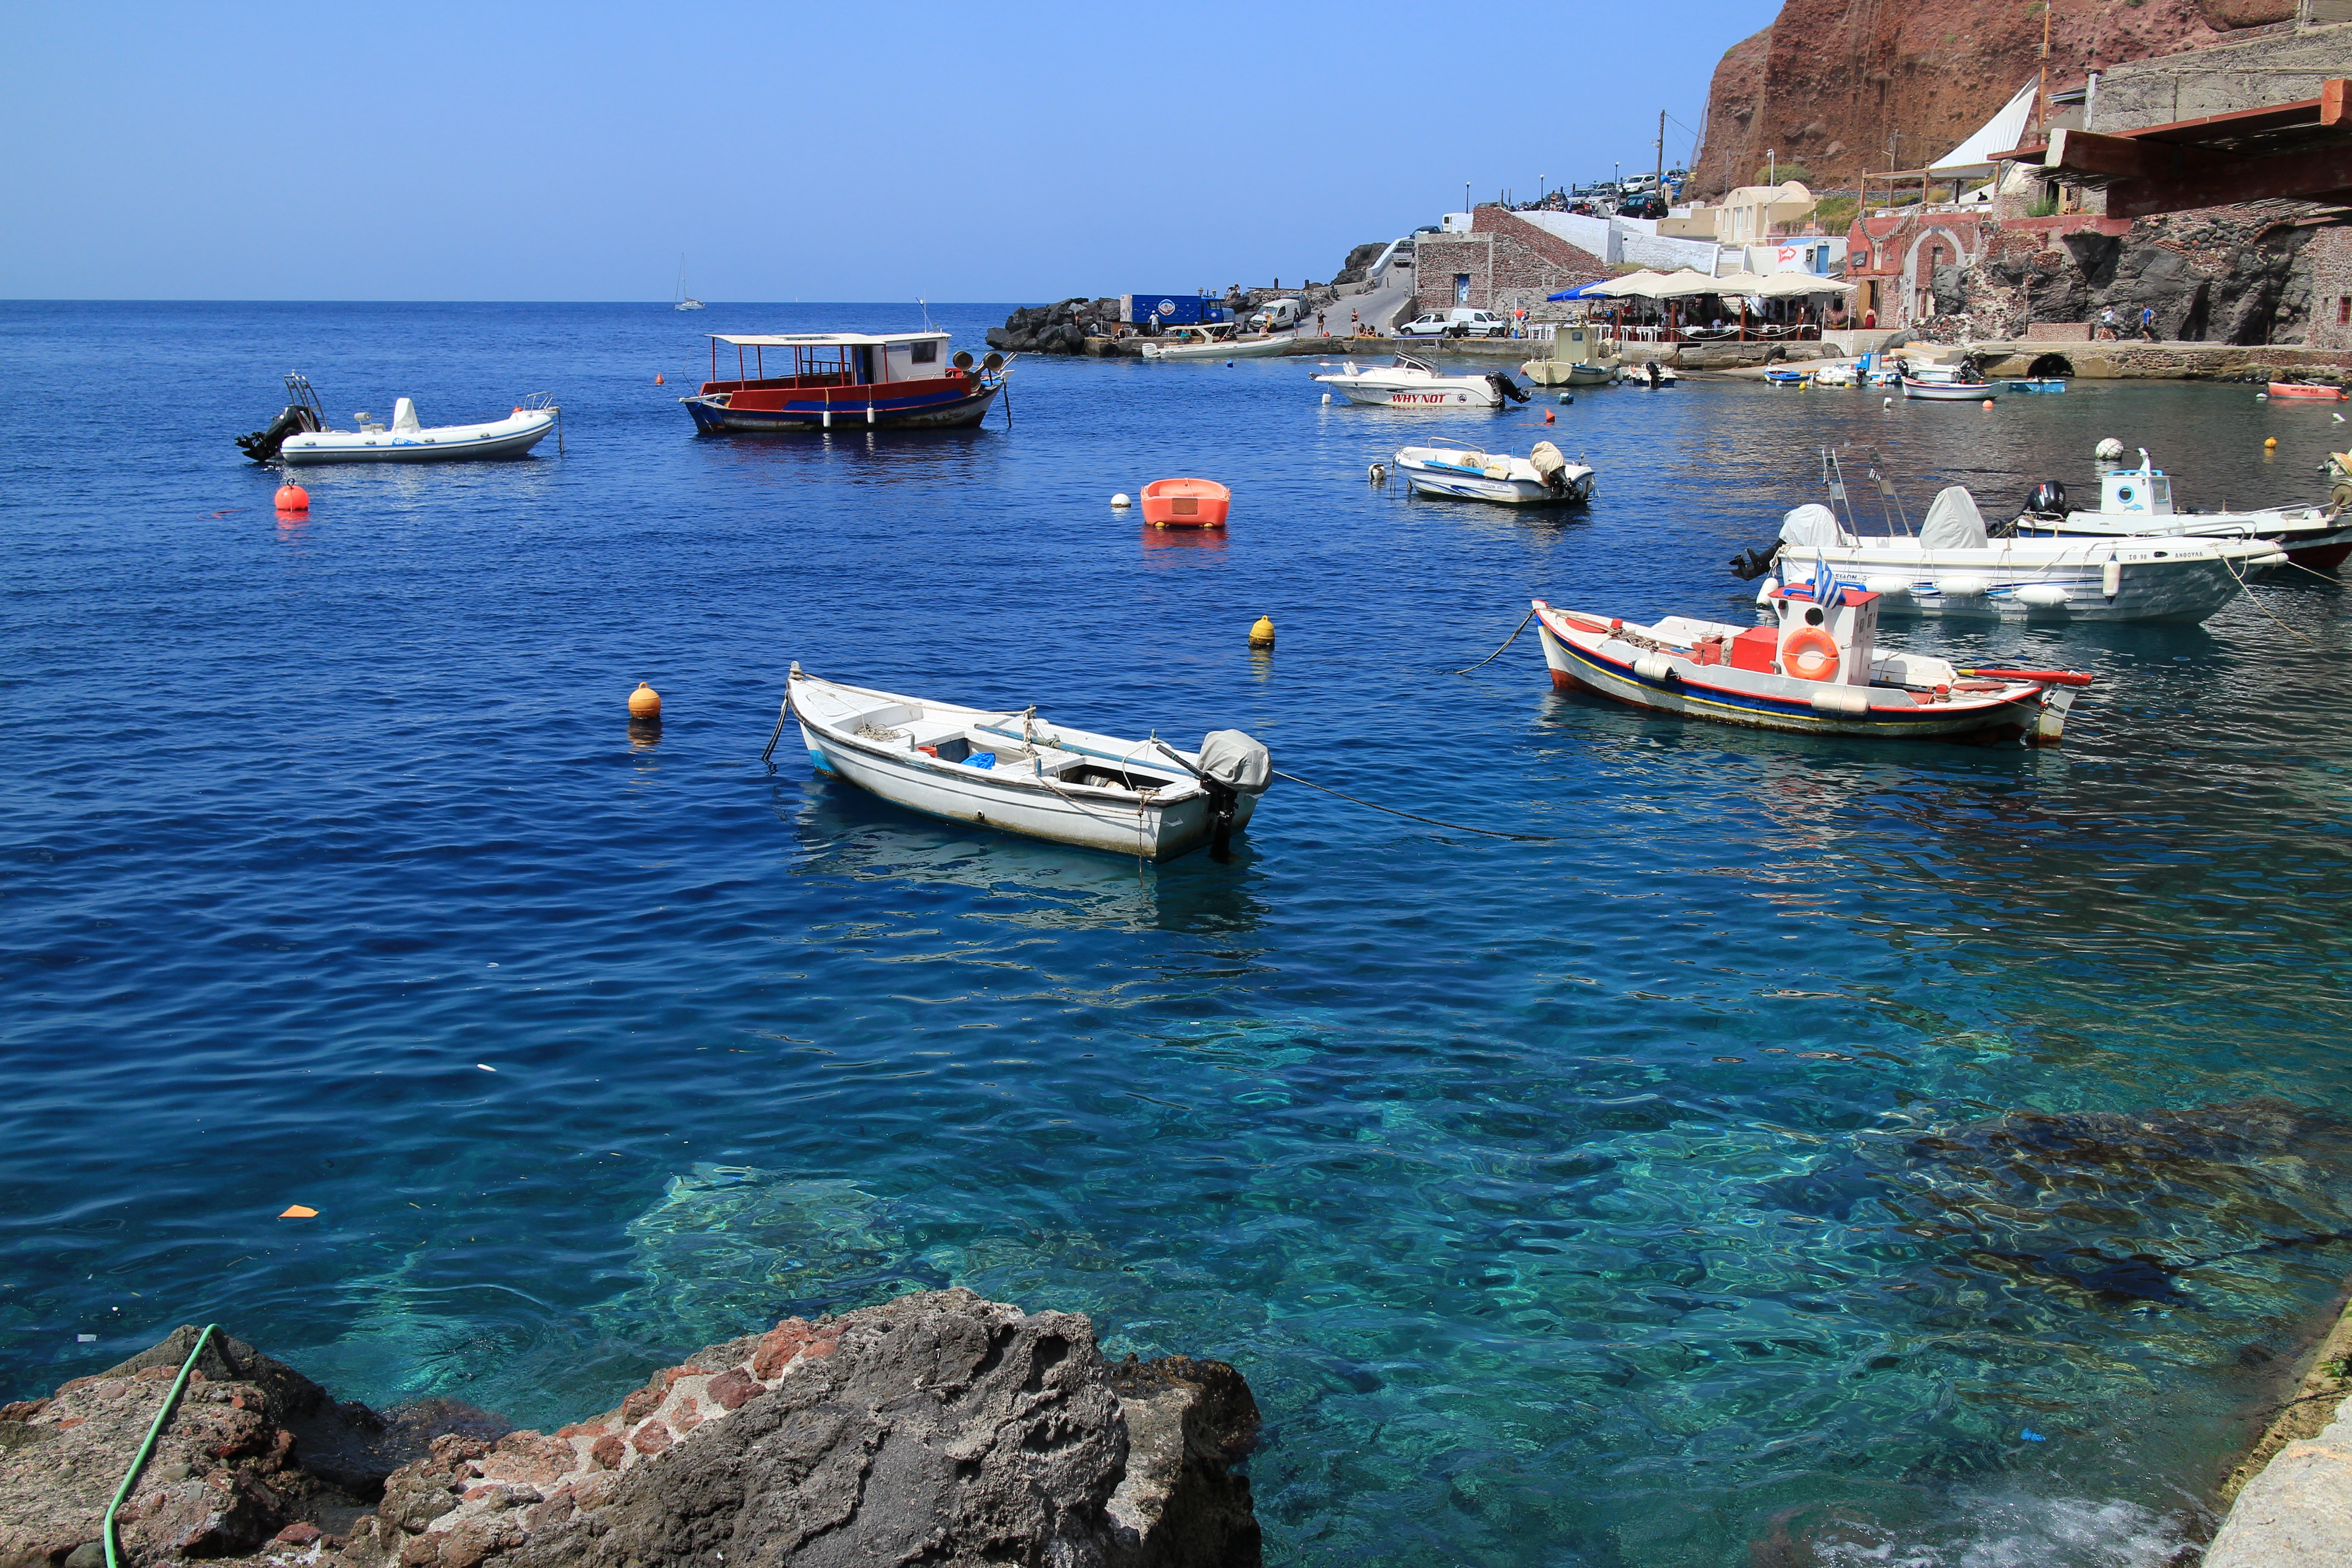
sea, coast, water, ocean, boat, wave, cove, vehicle, bay, nautical, boating, boats, ships, cape